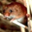
Label: mouse